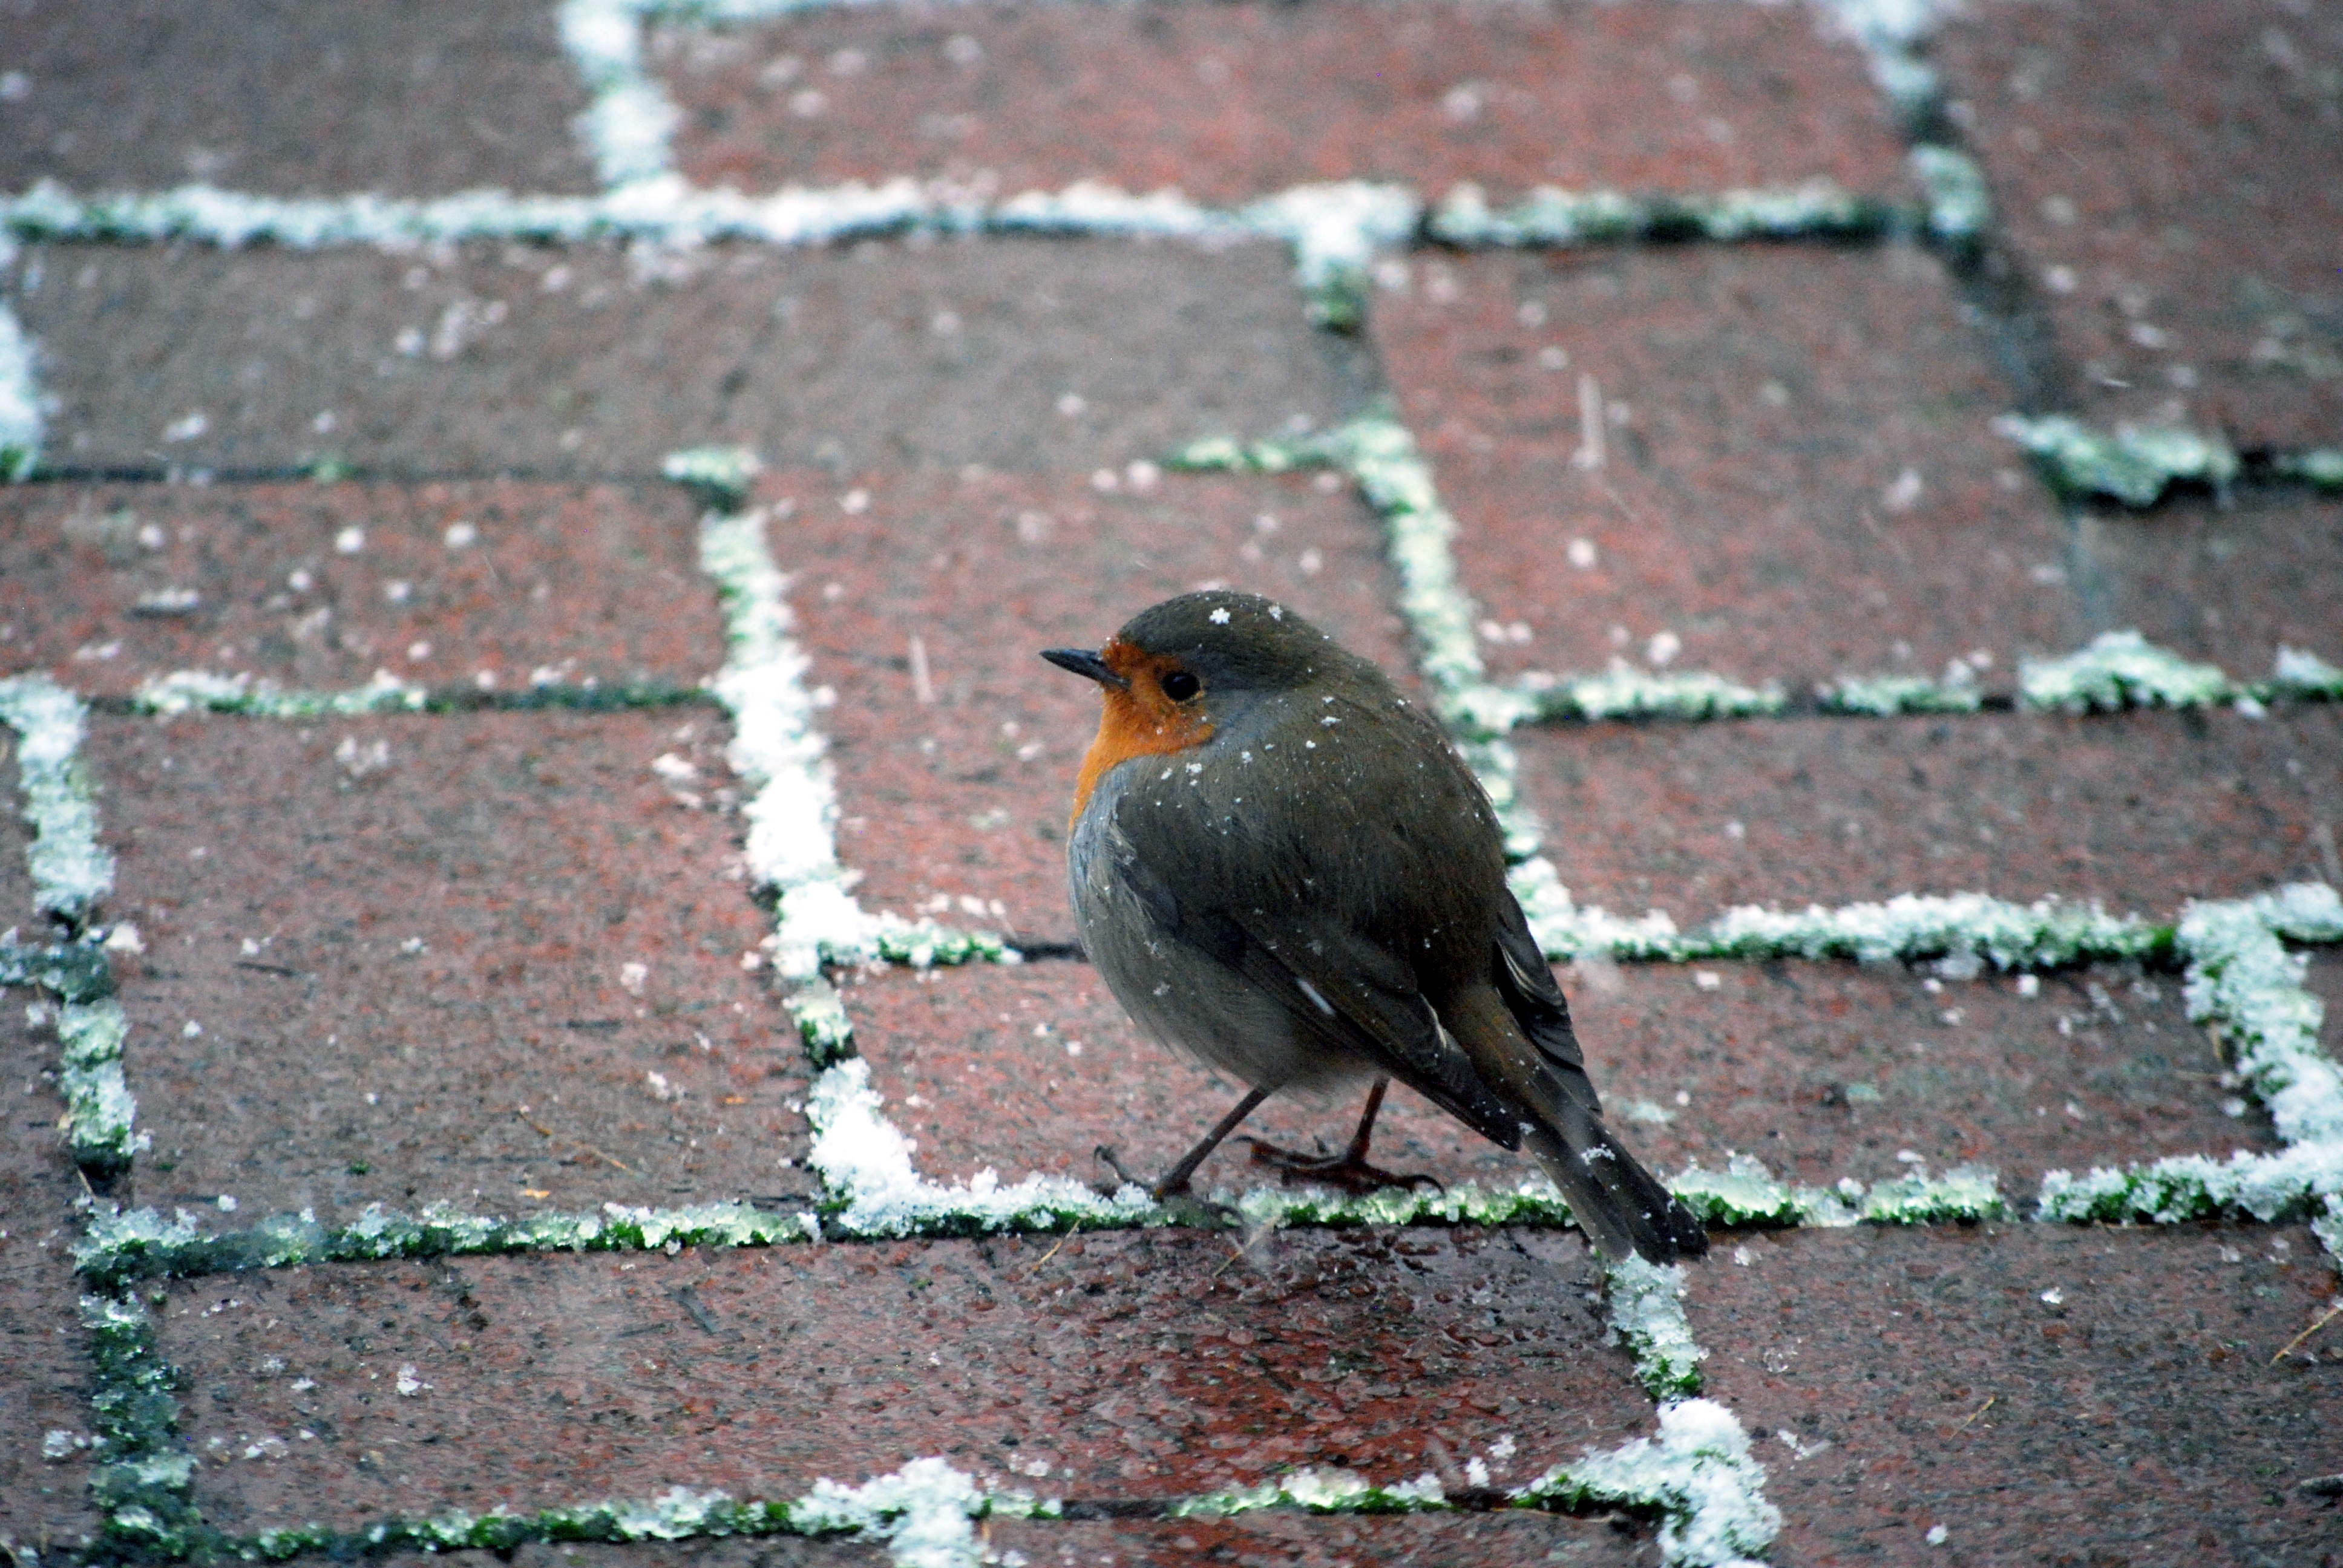
snow, winter, bird, wildlife, robin, fauna, snowflake, songbird, vertebrate, old world flycatcher, perching bird, emberizidae